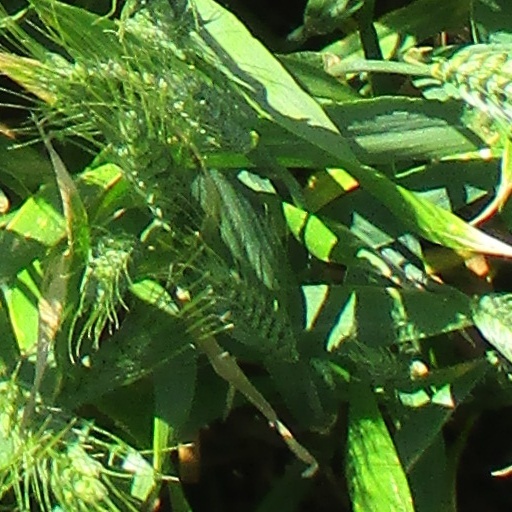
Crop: wheat